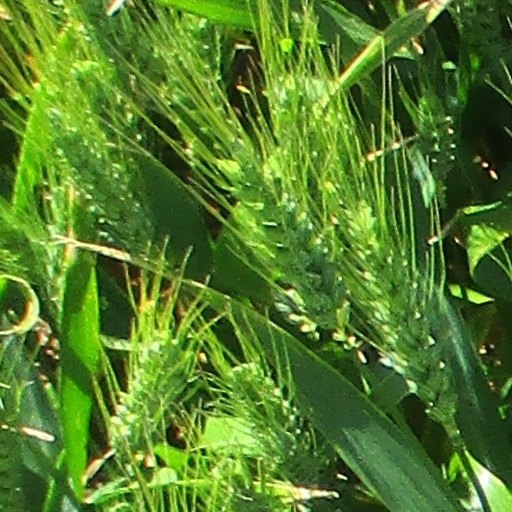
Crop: wheat